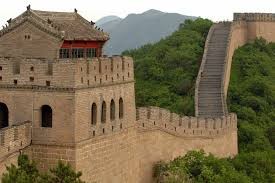
Landmark: Great Wall of China